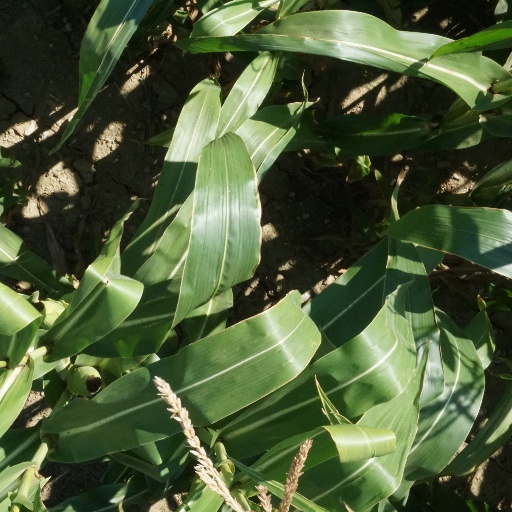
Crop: maize; corn